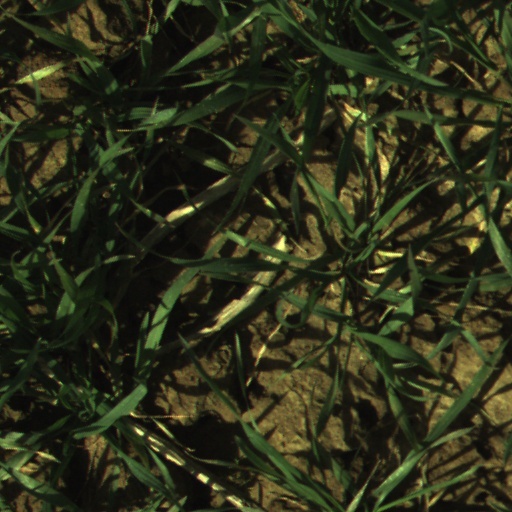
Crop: wheat